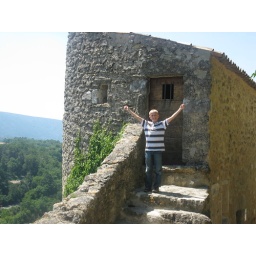
An old wall guard tower in Menerbes